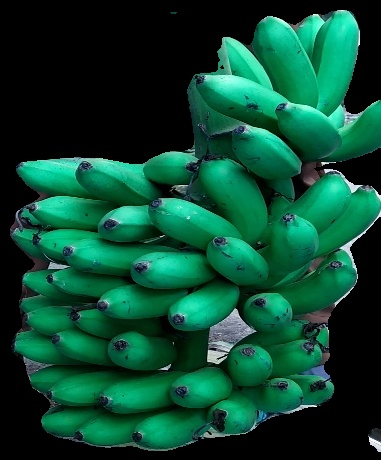
Variety: rasbale
Grade: grade1